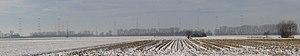
Le Centre d’émission de Wertachtal a été de 1972 à 2013 le plus grand centre de radiodiffusion en ondes décamétriques d’Europe. Il était situé dans la vallée de la Wertach près du village d'Amberg, et était géré à l'origine par la Deutsche Bundespost, puis par Media Broadcast. Peu avant son démantèlement, il comprenait 14 émetteurs radio de 500 kW et 2 émetteurs radio de 100 kW. Il fut construit en 1969 et détruit finalement en 2014.